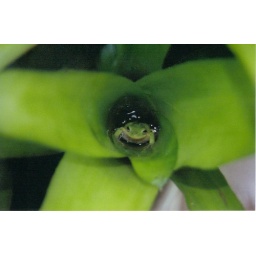
I have a few plants that trap water in them - tree frogs love to sit in those little puddles.